List of works of the two Folgoët ateliers

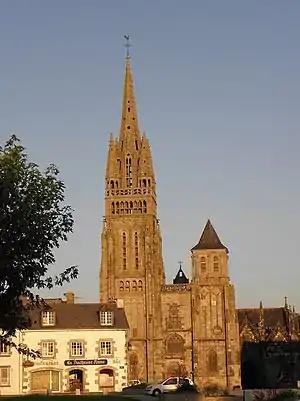
View of the western façade of the Basilique Notre-Dame du Folgoët in Finistère

What started as the "Chapelle du Folgoët" originated in the reign of John IV, the foundations being laid from 1350 to 1360 but it was during the reign of John V, Duke of Brittany that real progress was made between 1420 and 1422 and in 1423, the Duke founded the chapel college. This is marked by an inscription over the west porch reading "JOHAANES ILLVSTRISSIMVS DVX B(R)ITONVM FVNDAVIT PRAESZE(N)S C(OL)LEGIVM ANNO D(OMI)NI.CCCC.XX.111". Work here was the atelier's first major commission and the carvings are amongst the atelier's best known works.